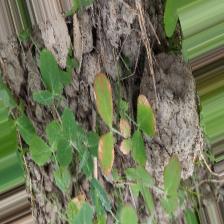
Label: Ascochyta blight